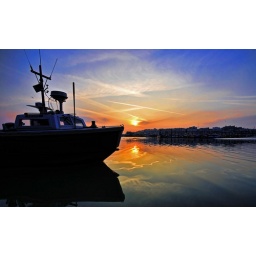
Charter fishing boat &amp;quot;Bayside&amp;quot; home at the end of the day in Ramsgate Harbour.